Daniel Carvalho

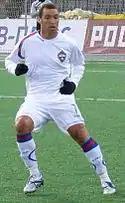

Carvalho started his career in his native state of Rio Grande do Sul at Sport Club Internacional before transferring to CSKA Moscow in early 2004, which at the time was coached by Artur Jorge, and where he would link up with fellow Brazilian compatriots Vágner Love, Dudu Cearense, and Jô, all of whom joined the team within his first two seasons at the club. Carvalho scored the winning goal on his debut in the 2004 Russian Super Cup game, a 3–1 extra time victory against Spartak Moscow. In 2005, he became the first foreign player to be named Russian Footballer of the Year by "Futbol" and "Sport-Express". Carvalho's brilliant play during the 2005 UEFA Cup was the key to success of his team, who won the competition, defeating Sporting Lisbon in the Final. This made CSKA the first Russian club to ever win a UEFA competition. He was Man of the Match in the final as he was involved in all three of CSKA's goals. He scored in the 3–1 UEFA Super Cup lost to then European Champions Liverpool, but despite this defeat, Carvalho had shown he could cope on the European stage. In November 2007, Carvalho signed a new contract with CSKA until summer 2010, according to CSKA president Yevgeni Giner (or until December 2009, according to CSKA Press Office), with the option of further prolongation and the minimum fee release clause. However, he went on a six-month loan back to SC Internacional in July 2008. Since then he has returned to CSKA and hopes to recapture the form which propelled the Russian club to UEFA Cup honours in 2005. On 4 January 2010, Qatari club Al-Arabi Sports Club have signed the Brazilian attacking midfielder from PFC CSKA Moscow.